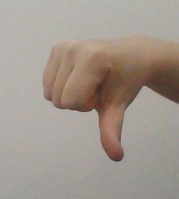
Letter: waw